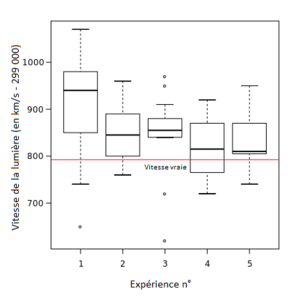
Boîte à moustache issues des données obtenues grâce à l'expérience de Michelson-Morley. Il y a 4 données aberrantes dans la colonne du milieu et 1 dans la 1ère colonne.
En statistique, une donnée aberrante est une valeur ou une observation qui est « distante » des autres observations effectuées sur le même phénomène, c'est-à-dire qu'elle contraste grandement avec les valeurs « normalement » mesurées. Une donnée aberrante peut être due à la variabilité inhérente au phénomène observé ou bien elle peut aussi indiquer une erreur expérimentale. Les dernières sont parfois exclues de la série de données.